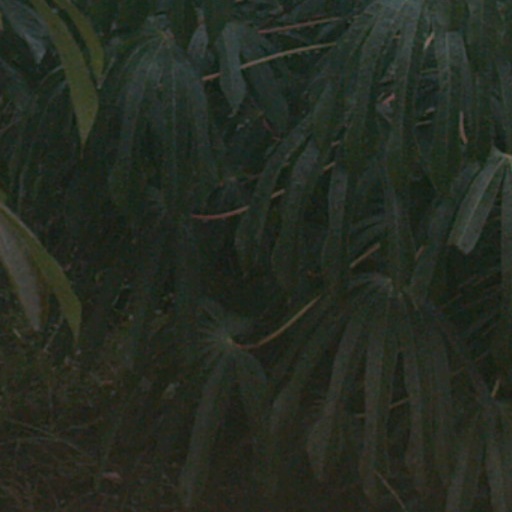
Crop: cassava